Dan Bellino

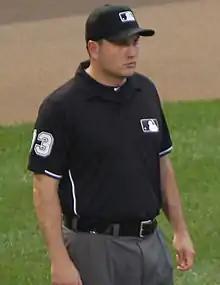
Bellino in 2011

Daniel Anthony Bellino (born October 10, 1978) is an American umpire in Major League Baseball.